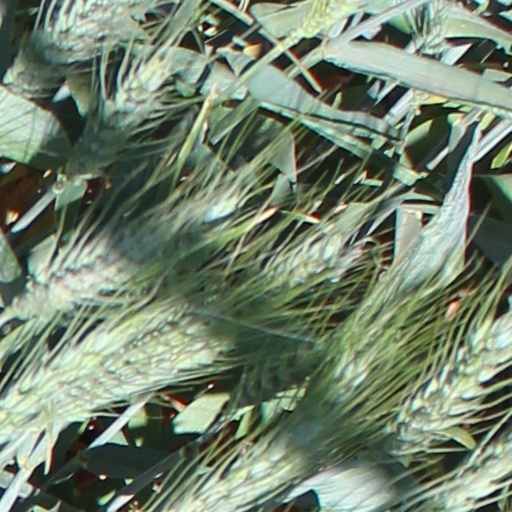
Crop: wheat